List of Tokyo Mew Mew characters

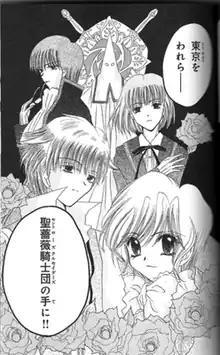
The members of the Saint Rose Crusaders, as seen in the first volume of "Tokyo Mew Mew a la Mode". From top left to bottom right: Royal Highness, Duke (in the hooded robe), Sweet Juliet, Blue Bayou, Happy Child.

The are a group of humans acting as the primary villains in the two-volume "Tokyo Mew Mew" sequel, "Tokyo Mew Mew a la Mode". The group comprises four teenagers and their leader Duke. In a flashback to the group's founding, Royal Highness, Happy Child, Blue Bayou and Sweet Juliet are said to have been born with varying special powers which resulted in their being shunned by other people and their families abandoning them by sending them away to a boarding school where they met. Discovering their commonality, they devise a plot to blow up the school, but a mysterious person, known only as "Duke", convinces them not to waste their lives because they were necessary to the world.